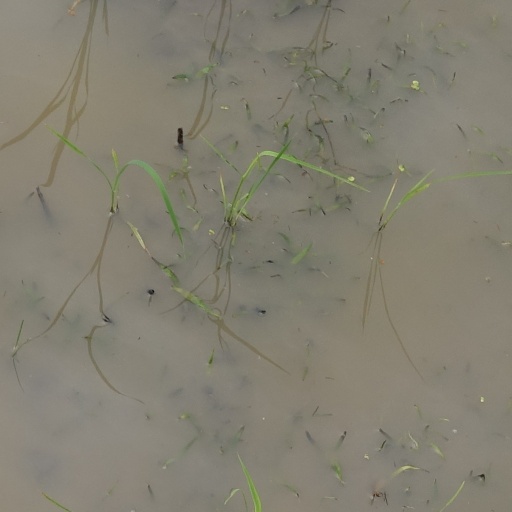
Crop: rice